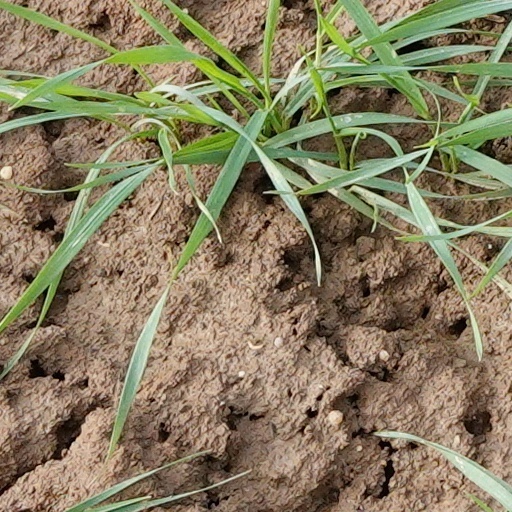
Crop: wheat